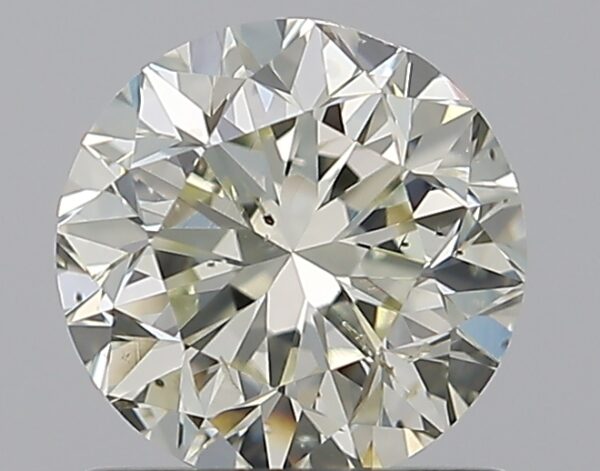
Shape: round
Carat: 1
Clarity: SI1
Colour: M
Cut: F
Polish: EX
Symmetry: GD
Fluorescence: M
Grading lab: GIA
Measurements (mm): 6.08 x 6.14 x 4.12